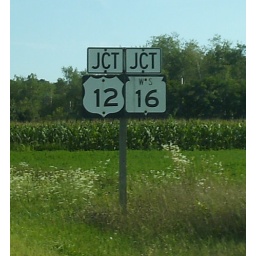
Part of a set of Wisconsin state highway 16 signs that replaced the US route 16 signs in the late 70's.Picture taken 8/24/2009